Mexican Revolution

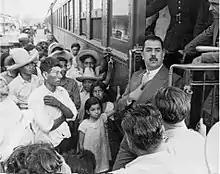
Revolutionary general and President Lázaro Cárdenas, pictured after nationalizing the railway system 1937

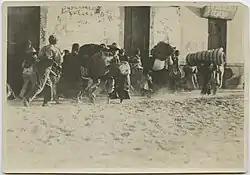
Civilians fleeing the danger zone in Mexico City February 16, 1913.

There is no consensus when the Revolution ended, but the majority of scholars consider the 1920s and 1930s as being on the continuum of revolutionary change.The end date of revolutionary consolidation has also been set at 1946, with the last general serving as president and the political party morphing into the Institutional Revolutionary Party.